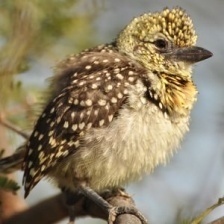
Species: D-ARNAUDS BARBET
Scientific name: TRACHYPHONUS DARNAUDII